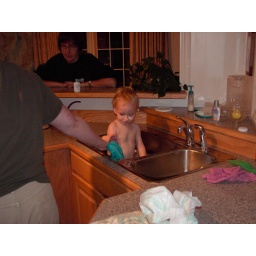
Nathan taking a bath in Oma &amp;amp; Opa's kitchen sink. Thanksgiving 2005